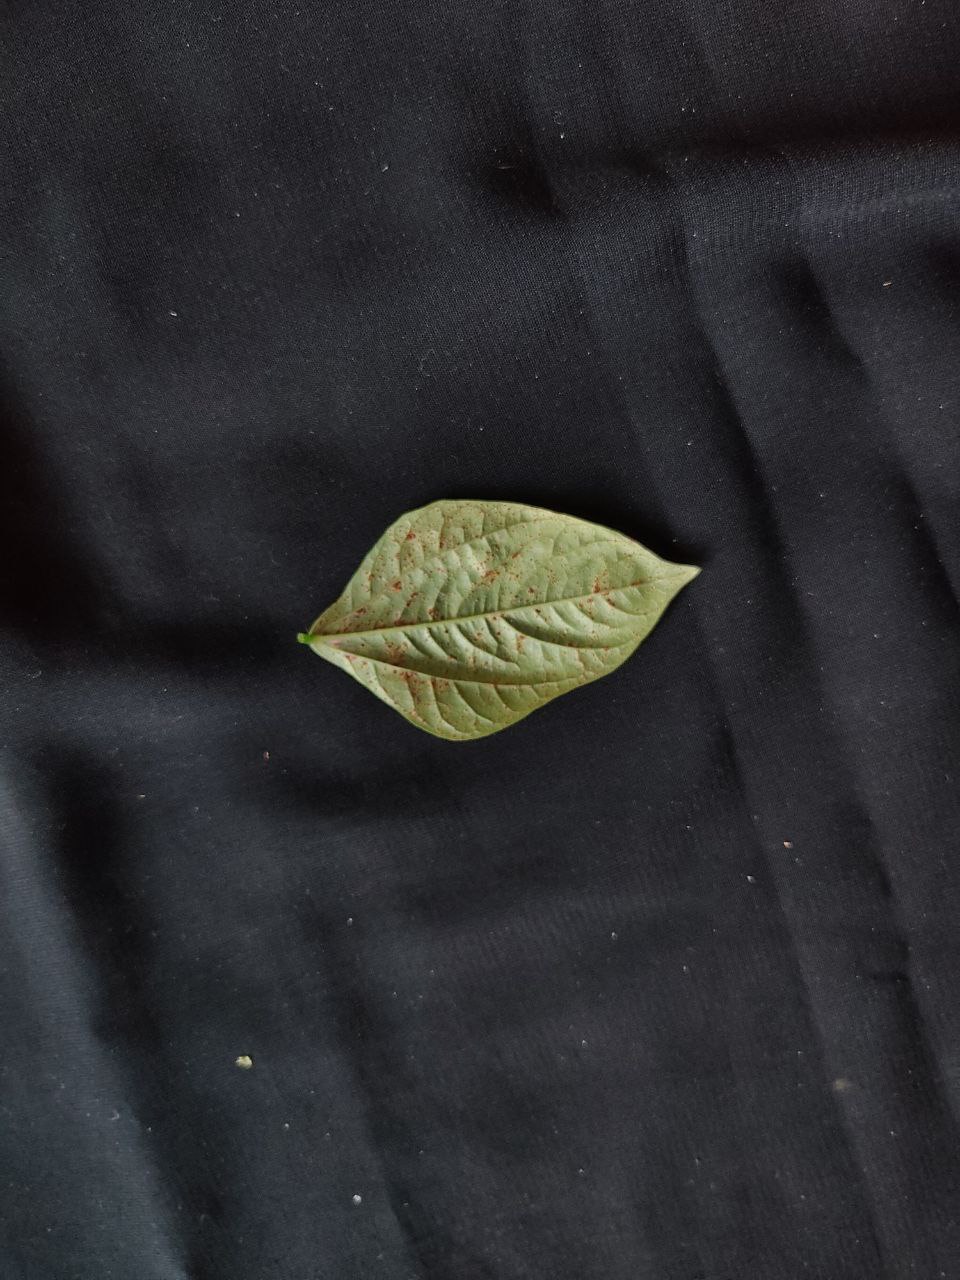
Crop: cowpea
Leaf condition: Septoria leaf spot